Muhammad Fareed

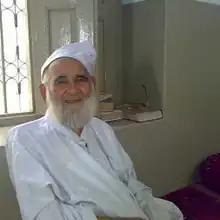

Muhammad Fareed ( 16 April 1926 – 9 July 2011) was a Pakistani Mufti and writer. He belonged to Zarobi, a village in Swabi District. He was the president and Shaykh al-Hadith of Dar al-Ifta in Darul Uloom Haqqania Akora Khattak. He was known for his "Fatwa Faridiya" (a collections of Fatwas in 7 volumes).